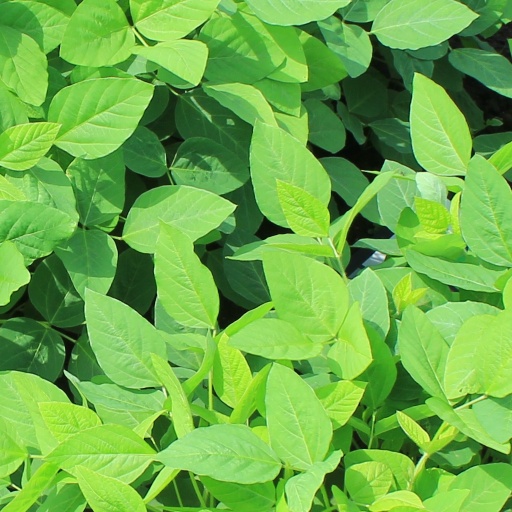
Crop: soybean